Linlithgow

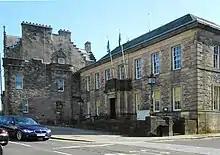
County Buildings: now home to the Linlithgow Partnership Centre

In 1847, a pharmacist in the town, David Waldie is credited as being the first to produce a sample of chloroform for medical use, presenting it to James Young Simpson who later tested it and had it produced again on his return to Edinburgh, popularising its use as an anesthetic in medicine. In the mid 20th century, the chemists became a restaurant and is now the Four Mary's pub (a plaque records the history).